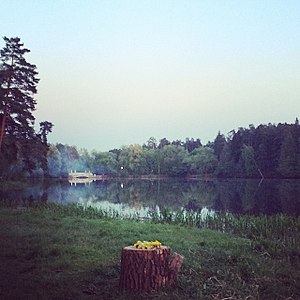
Ramenskij rajon
Kratovo-søen i Ramenskij rajon.
Ramenskij rajon er en af 36 rajoner i Moskva oblast i Rusland. Rajonen er beliggende i den sydøstlige centrale del af oblastet og har 292.649 indbyggere samt et areal på 1.397, km². Rajonens administrative center er byen Ramenskoje med 112.989 indbyggere.